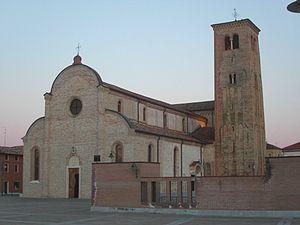
Le diocèse de Concordia est un diocèse italien en Vénétie avec siège à Concordia Sagittaria. Il a été fondé au IVᵉ siècle. En 606, la résidence épiscopale fut transférée à Caorle, puis en 1587 à Portogruaro mais sans modification du titre épiscopal. Aujourd'hui, le siège est établi à Pordenone, dans le Frioul-Vénétie Julienne, mais ce n'est qu'en 1971 que le nom a changé pour devenir diocèse de Concordia-Pordenone.
La liste suivante recense les cathédrales en Italie.
Concordia Sagittaria est une commune italienne de la ville métropolitaine de Venise dans la région Vénétie en Italie.
La cathédrale de Concordia Sagittaria est une église catholique romaine de Concordia Sagittaria, en Italie. Il s'agit de la cathédrale du diocèse de Concordia-Pordenone.